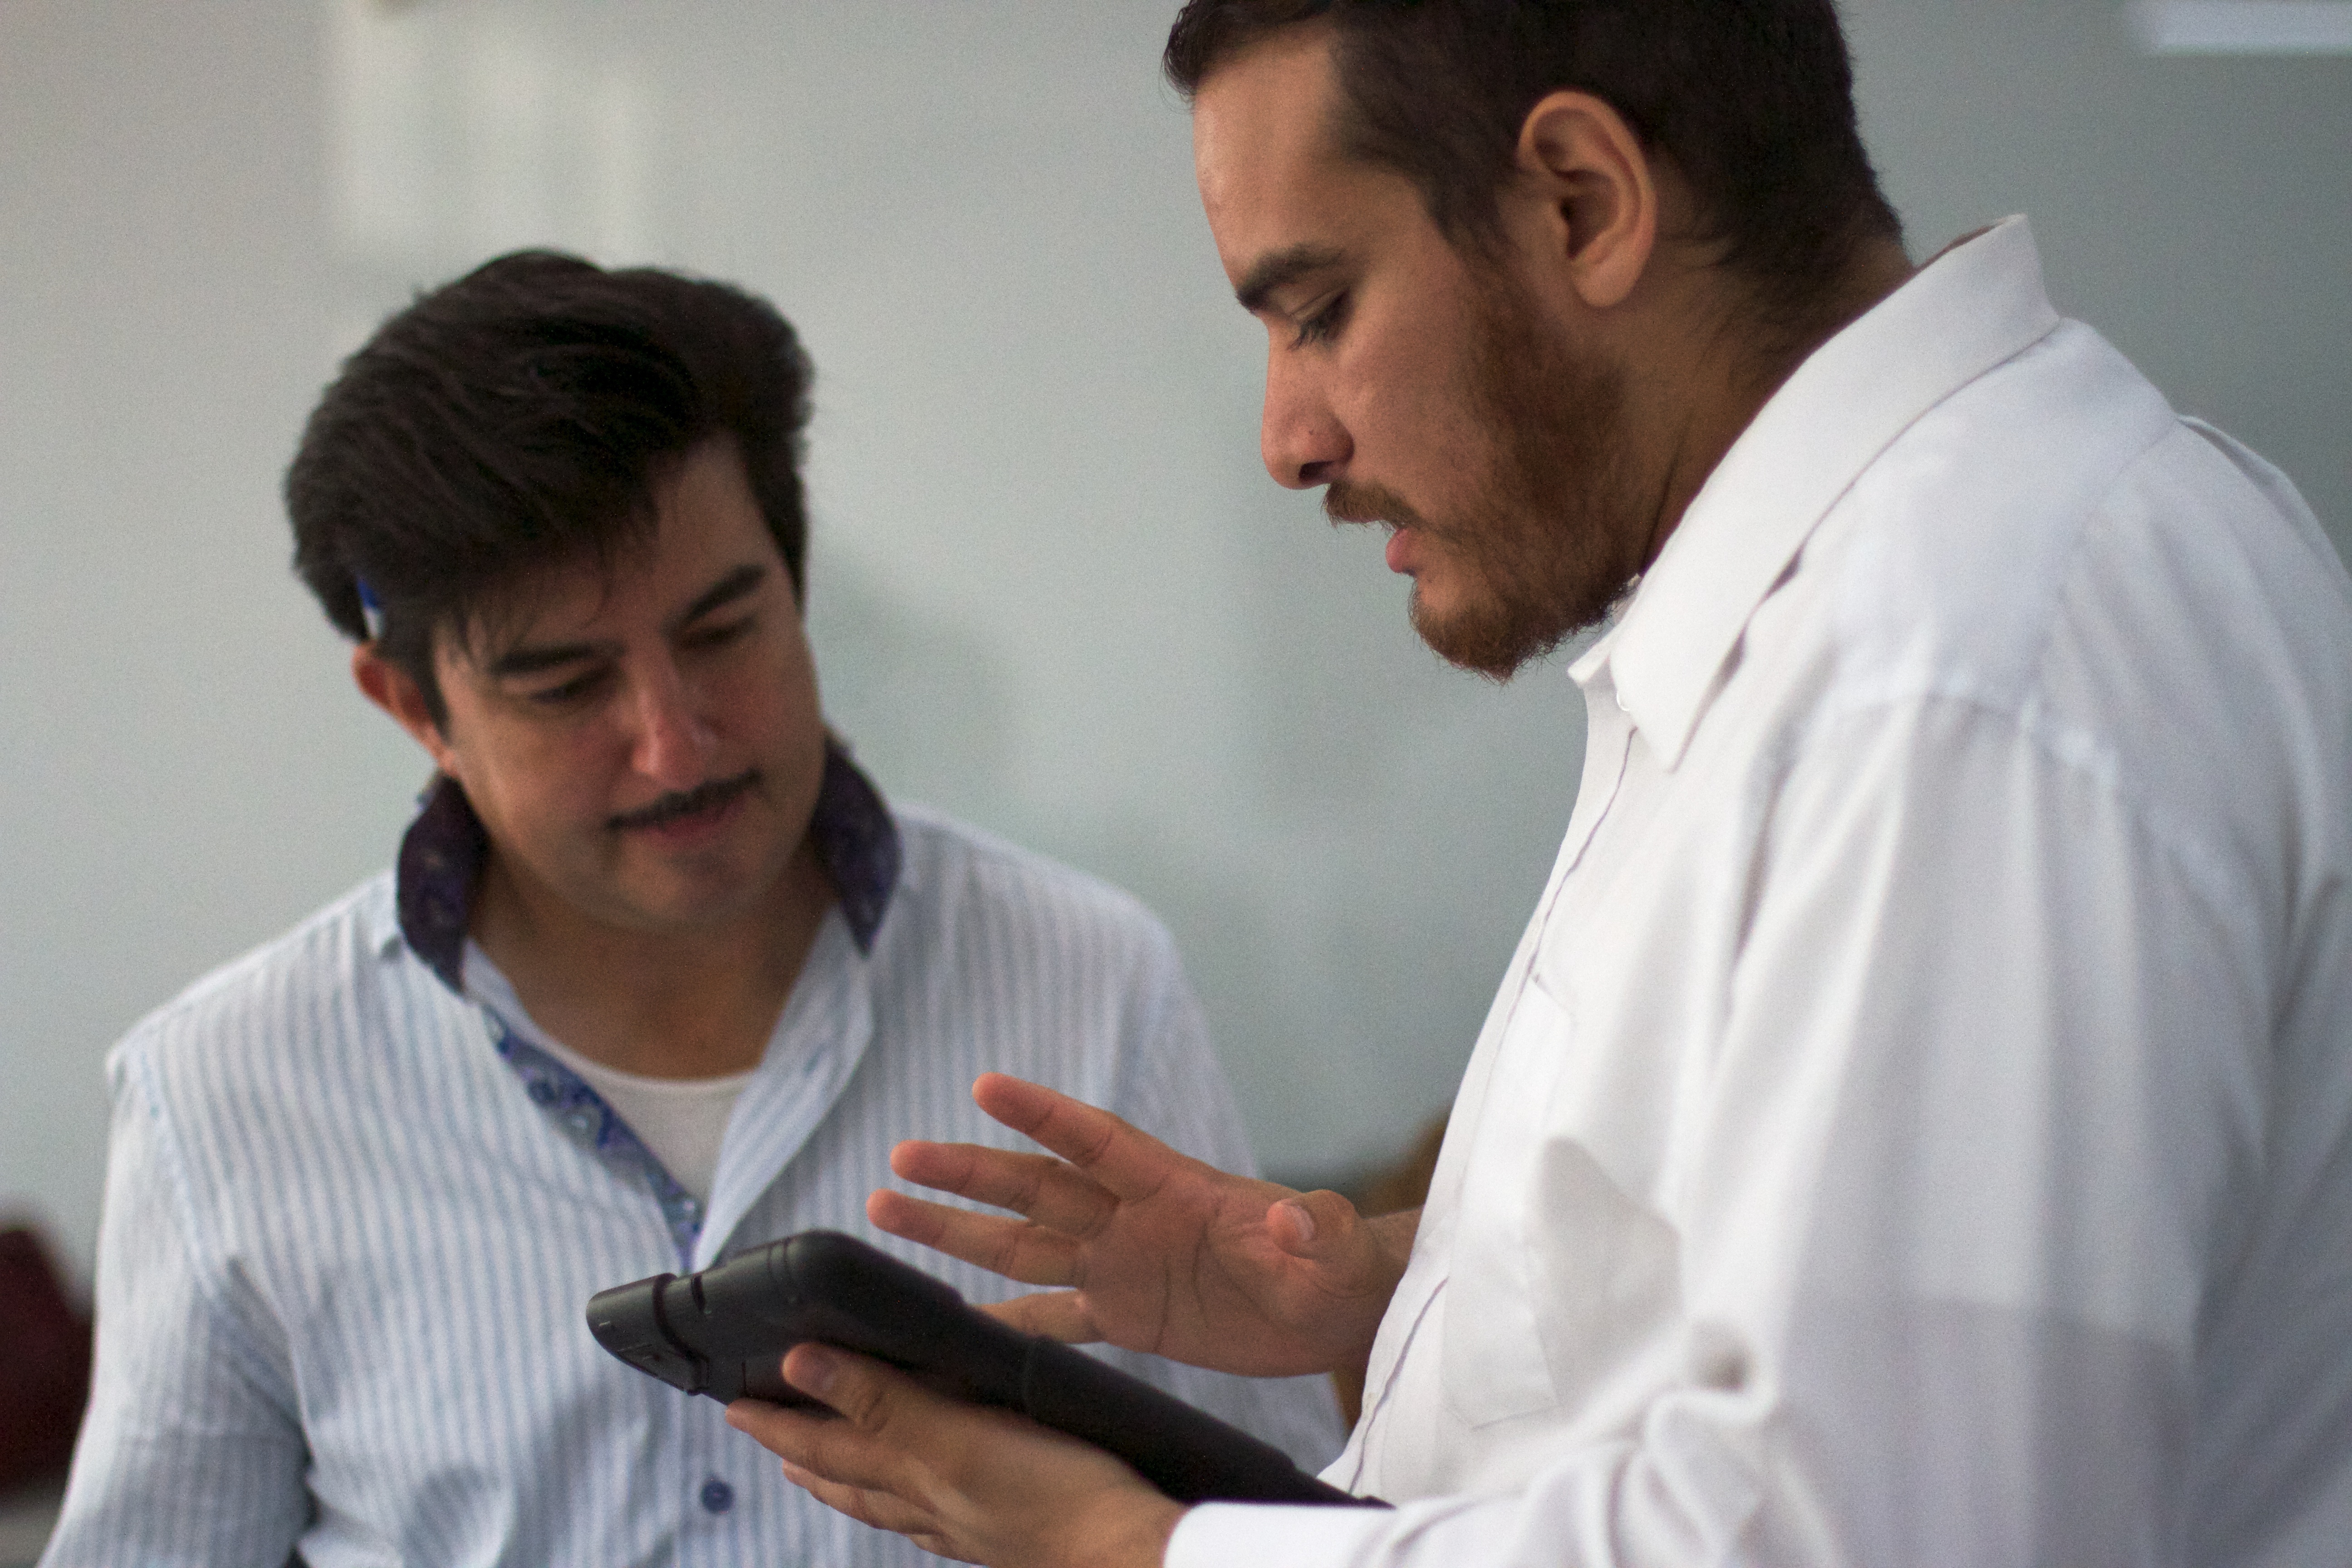
person, professional, udgagora, sense